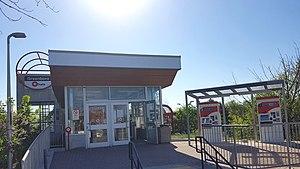
La station Greenboro en 2020 (avec GIMP, rognage 16:9, +40 luminosité, +20 contraste)